Answer in natural language. Is brown trapezoid wooden chair in front of white refridgerator with water dispenser? Choose between the following options: yes or no
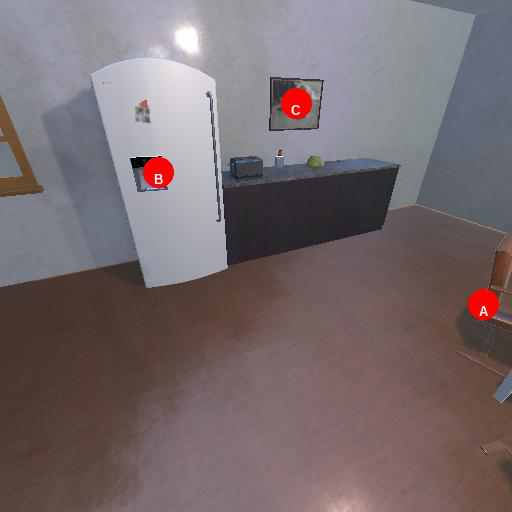
<answer>yes</answer>